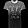
Label: T - shirt / top